De Silva Fernández de Híjar Portugal family

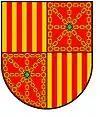
Fernández de Híjar

The first, of the Fernández de Híjar , shows the fusion of the lineages of Aragon and Navarra. In the shield of Pedro Fernández de Híjar (the bastard son who king Jaime I of Aragon had from doña Isabel Berenguela Fernández, granddaughter of the king of Navarra) we can see the five golden vertical bands alternated by four red vertical bands (de cuatro palos gules) symbol of Aragon and the golden chains, symbol of Navarra, framed and cross-shaped with, in the middle, an emerald on a red background.